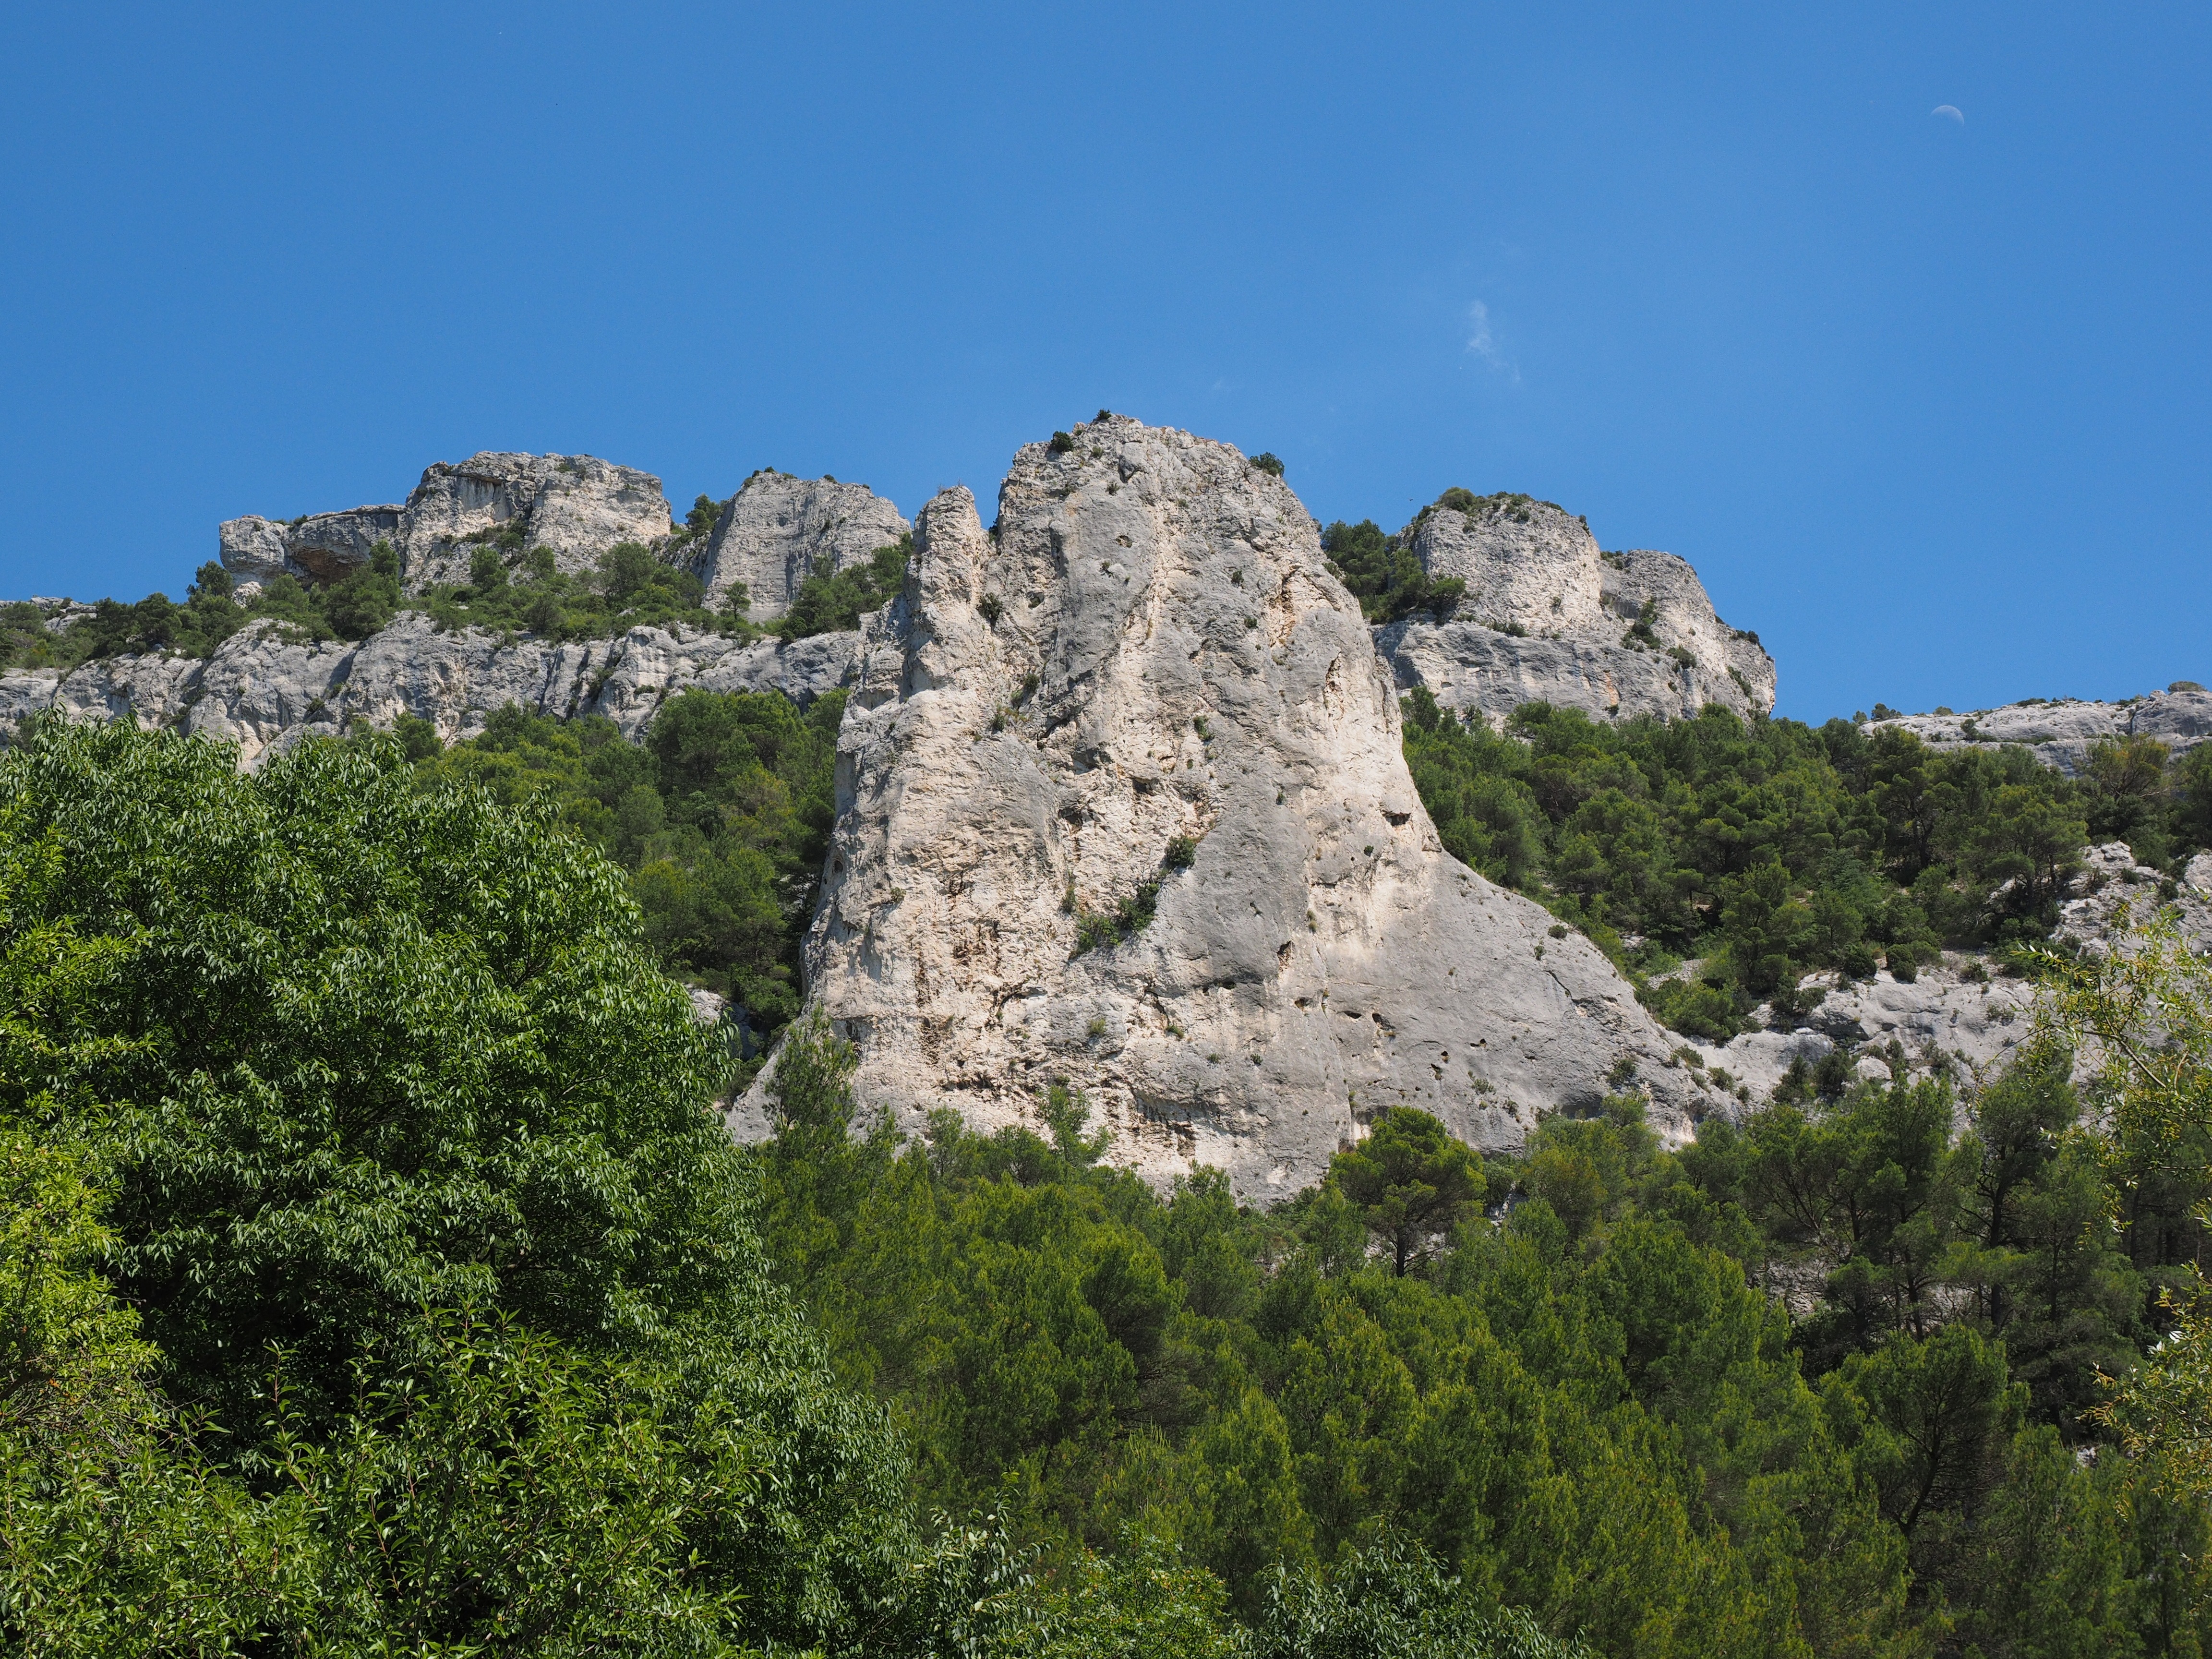
landscape, rock, walking, mountain, hill, adventure, valley, mountain range, cliff, france, terrain, ridge, geology, badlands, plateau, provence, ecosystem, karst, landform, fontaine de vaucluse, karst area, natural environment, geographical feature, mountainous landforms